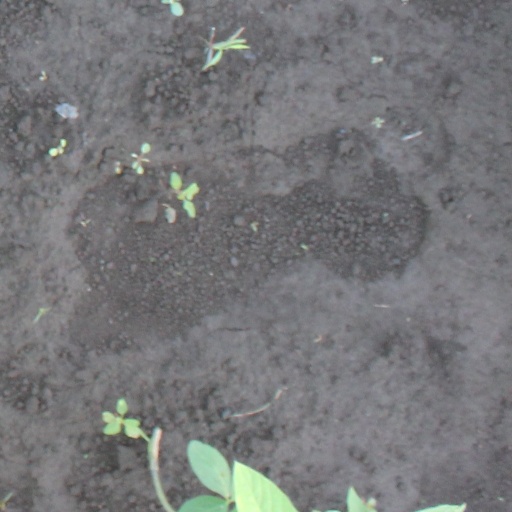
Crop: soybean